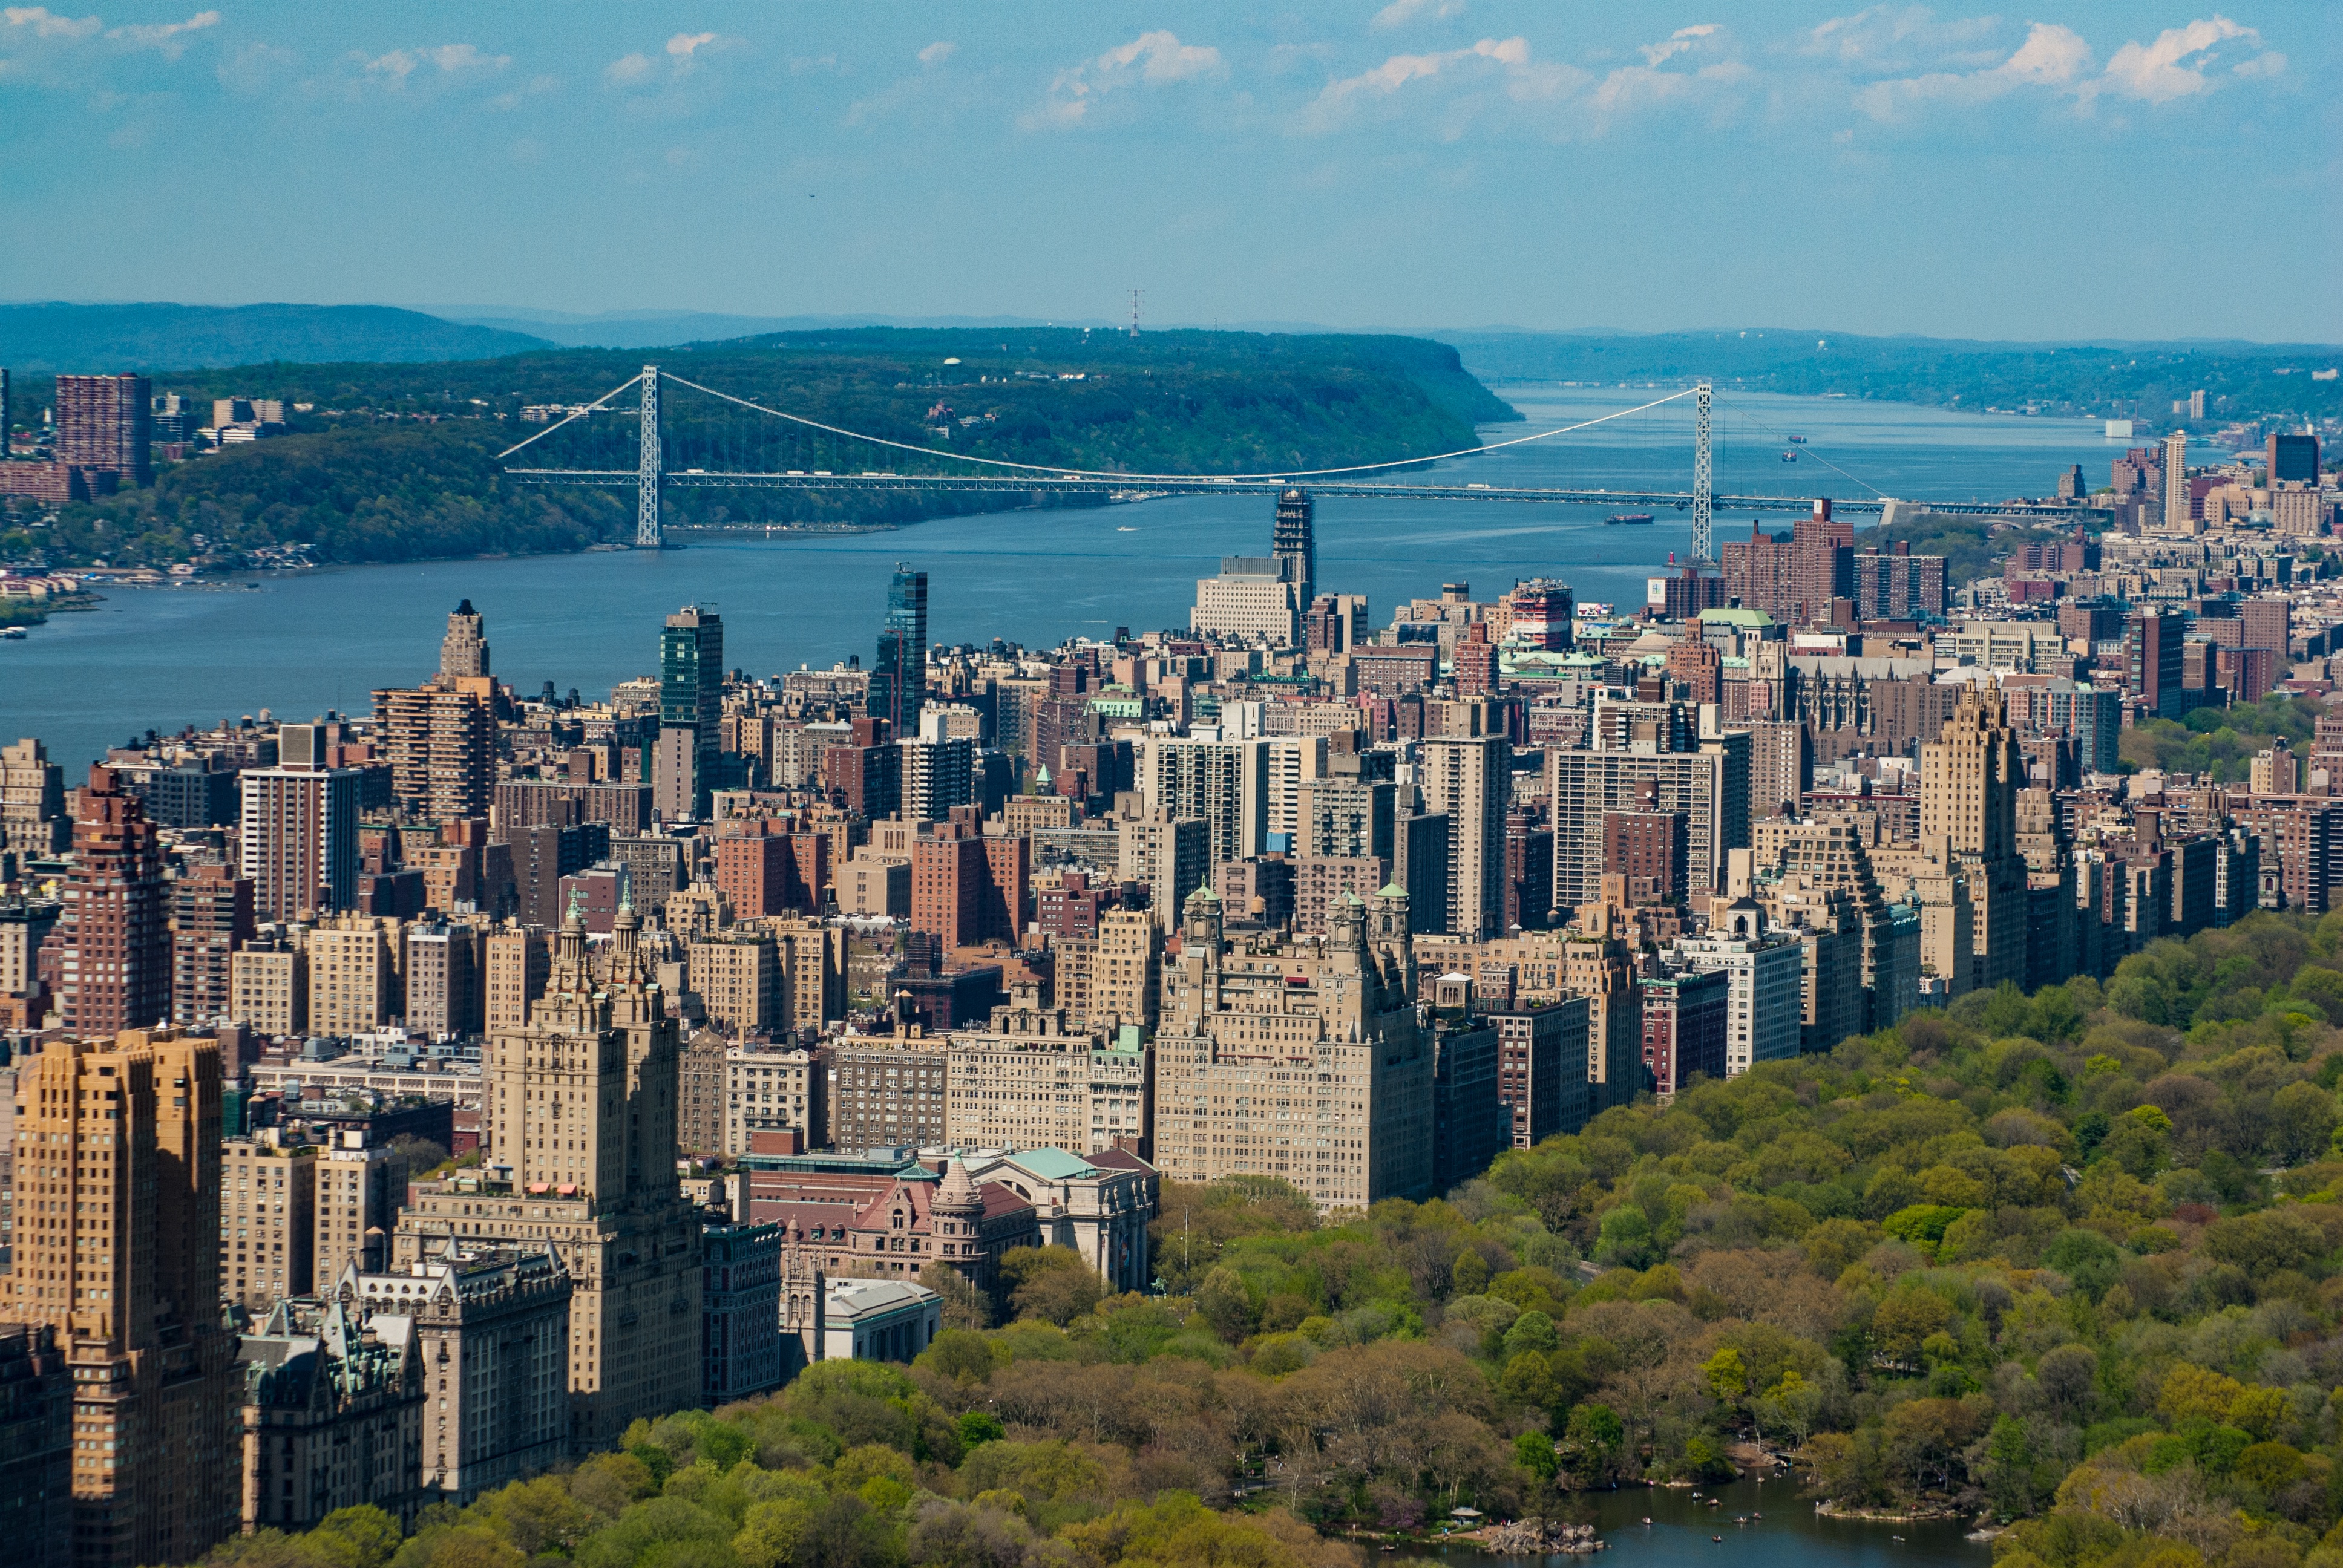
skyline, town, city, skyscraper, cityscape, panorama, downtown, landmark, tourism, metropolis, historic site, human settlement